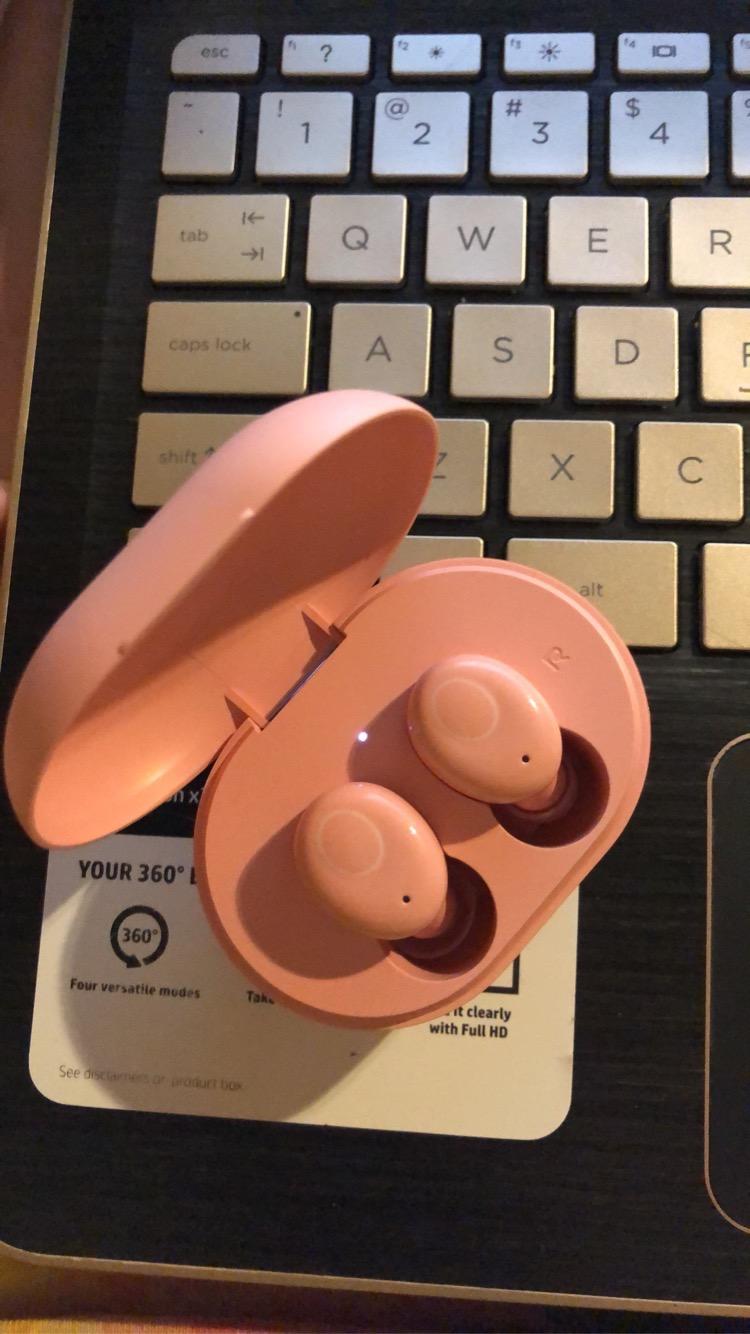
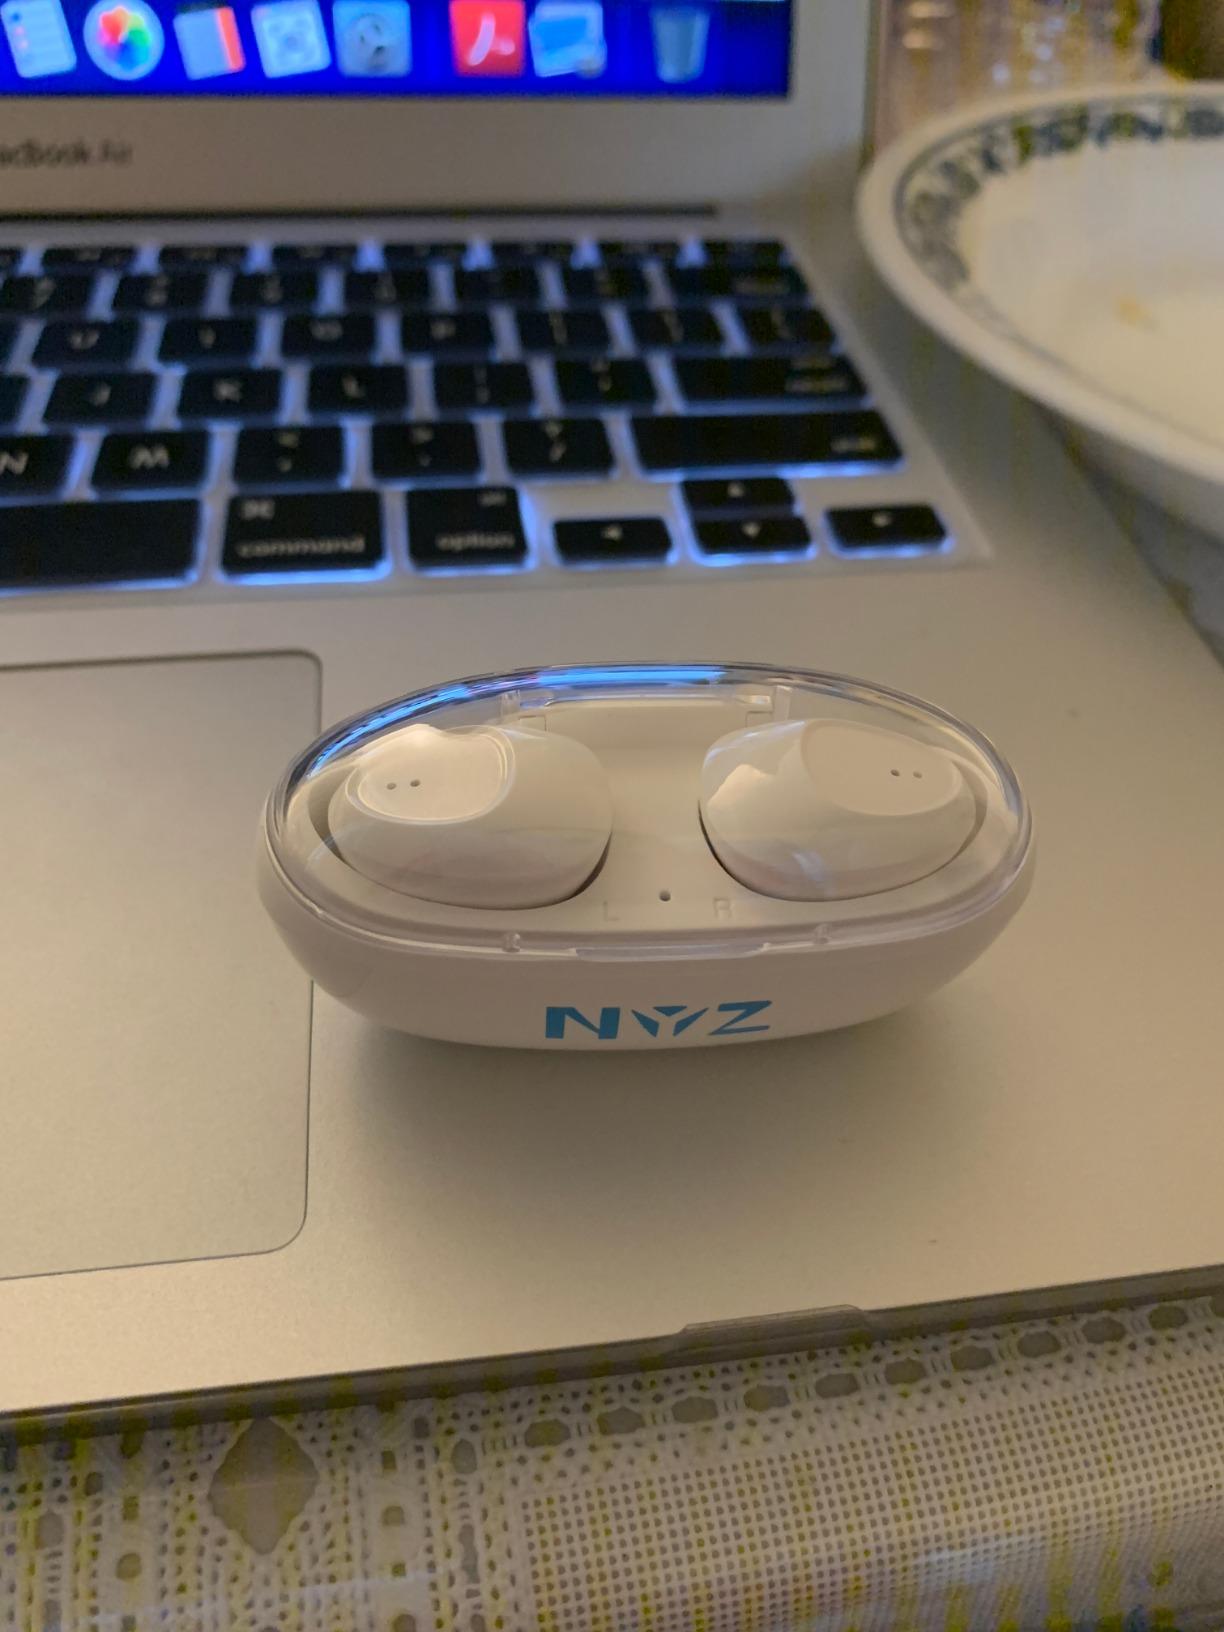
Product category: earbuds
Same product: no